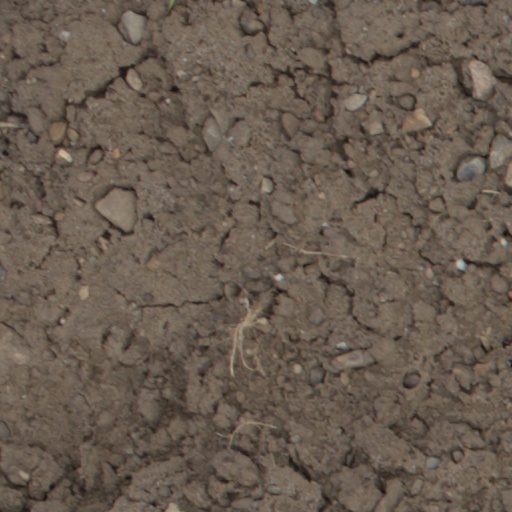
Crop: wheat